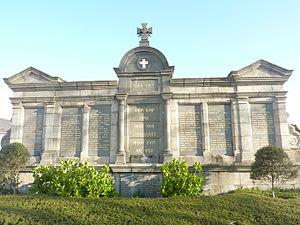
Lampaul-Guimiliau
Lampaul-Guimiliau [lɑ̃pɔl gimiljo] est une commune du département du Finistère, dans la région Bretagne, en France.